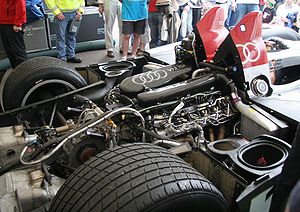
Audi R10 / Motor
R10 Engine
Audi R10 er en dieseldrevet sports-prototype, produceret af Audi. der første gang blev vist frem i Paris ved Eiffeltårnet 14. December 2005. Den gjorde sig dog senere bemærket ved at være den første dieseldrevne bil til at vinde Le Mans og vinde alle race i en sæson i LM P1 klassen ved the American Le Mans Series.